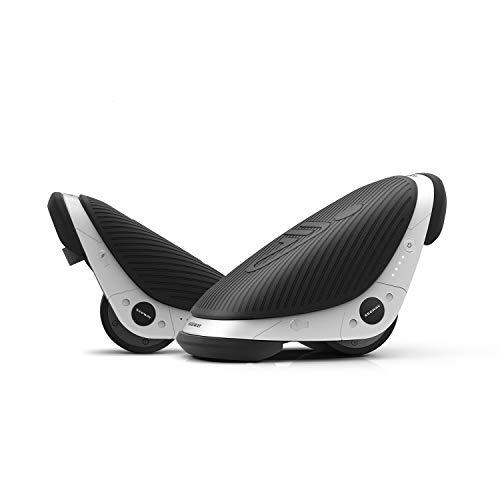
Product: Segway Drift W1 e Roller Skates, e-Skate Electric Hovershoes, Ninebot Rollerblades Men Mens Women Boys Girls
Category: Sports & Outdoors | Outdoor Recreation | Skates, Skateboards & Scooters | Scooters & Equipment | Scooters
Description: Latest Self-Balancing Technology: Whether riding on one foot or both feet, riders have a variety of fun riding and freestyle options with Segway Drift W1.
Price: $469.99
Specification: Product Dimensions:         11.5 x 6.4 x 4.8 inches ; 15.5 pounds    |Shipping Weight: 17.6 pounds (View shipping rates and policies)|ASIN: B07G34LL58|Item model number: W1|Batteries 2 Lithium ion batteries required. (included)|    #609    in Sport Scooters